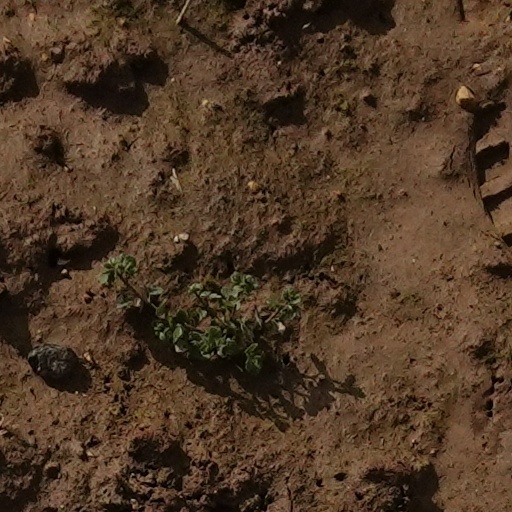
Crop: wheat